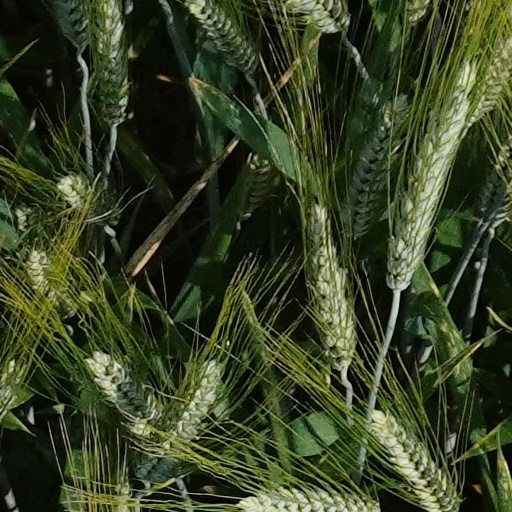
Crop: wheat